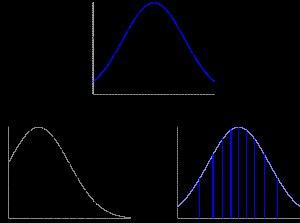
En statistique, l'estimateur du maximum de vraisemblance est un estimateur statistique utilisé pour inférer les paramètres de la loi de probabilité d'un échantillon donné en recherchant les valeurs des paramètres maximisant la fonction de vraisemblance.